Lacustrine deposits

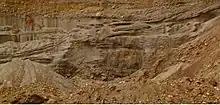
Lacustrine sands (Under Moscow, Lime Pit "Nikitsky")

Lacustrine deposits are sedimentary rock formations which formed in the bottom of ancient lakes. A common characteristic of lacustrine deposits is that a river or stream channel has carried sediment into the basin. Lacustrine deposits form in all lake types including rift graben lakes, oxbow lakes, glacial lakes, and crater lakes. Lacustrine environments, like seas, are large bodies of water. They share similar sedimentary deposits which are mainly composed of low-energy particle sizes. Lacustrine deposits are typically very well sorted with highly laminated beds of silts, clays, and occasionally carbonates. In regards to geologic time, lakes are temporary and once they no longer receive water, they dry up and leave a formation.